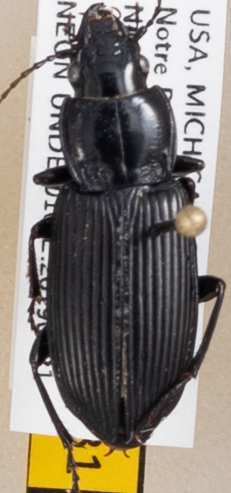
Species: Pterostichus melanarius melanarius
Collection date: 2019-08-21
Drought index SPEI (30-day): -0.128
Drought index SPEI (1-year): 2.09
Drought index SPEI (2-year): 1.706